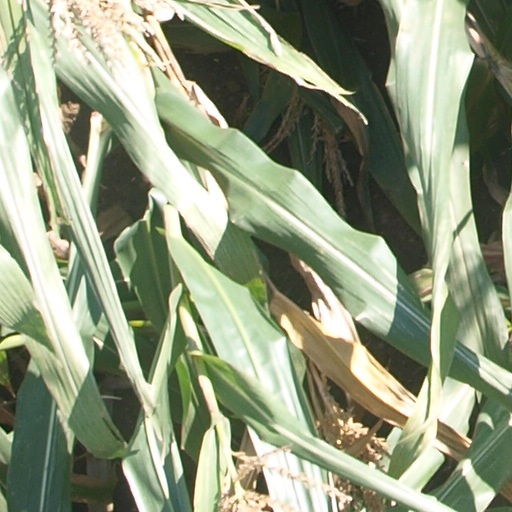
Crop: maize; corn